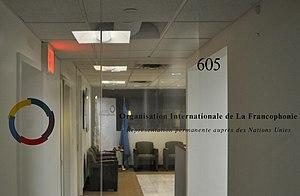
Entrée du siège de la RP de la Francophonie aux Nations unies à NYC.
Les relations entre l'Organisation internationale de la francophonie et les Nations unies reposent, notamment, sur une résolution de l’Assemblée générale adoptée le 12 décembre 2012.